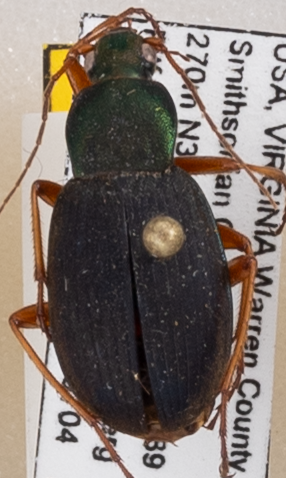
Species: Chlaenius aestivus
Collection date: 2019-07-04
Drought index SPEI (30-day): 0.17
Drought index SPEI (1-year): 2.09
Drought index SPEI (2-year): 2.09